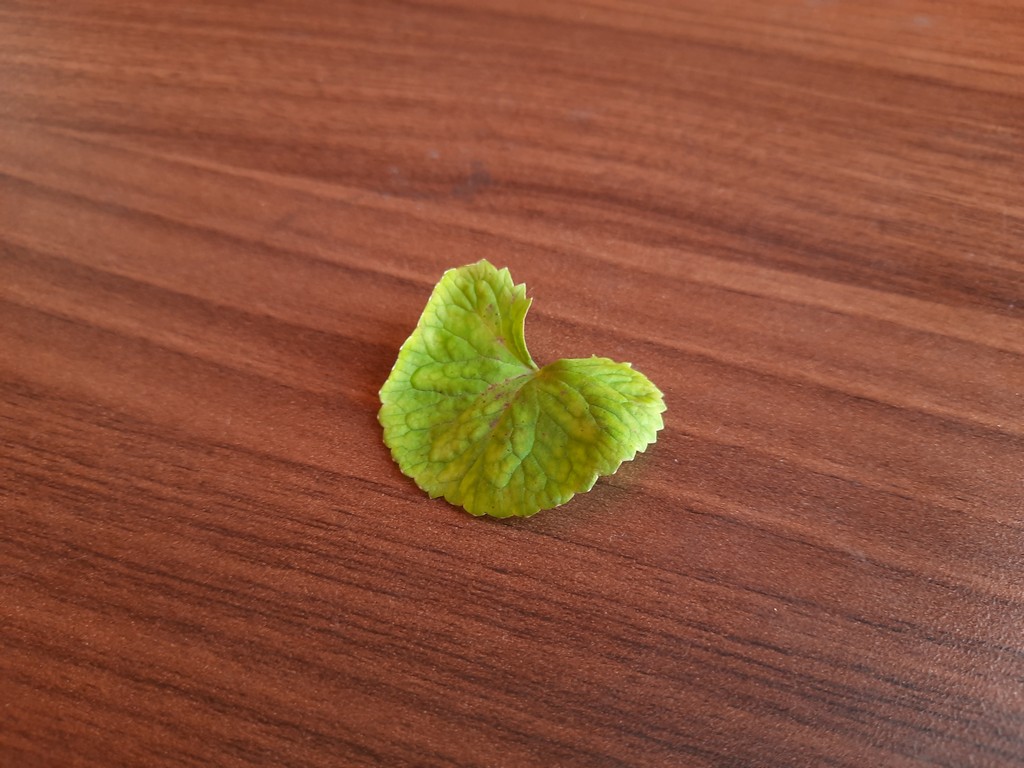
Label: Unhealthy